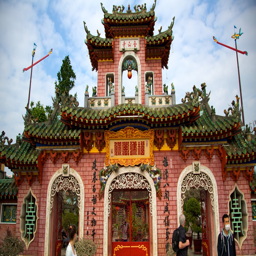
person which includes a temple or place of worship and religious aspects